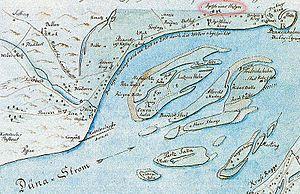
Lucavsala, Frīdrihsala et d'autres îles de la Daugava par Johann Christoph Brotze (1742-1823).
Zaķusala est l'une des îles sédimentaires sur la Daugava en Lettonie. Administrativement elle fait partie de la commune de Riga et de son arrondissement Salas. Elle se situe sur le segment entre Katlakalns et le Vieux Riga. Sa longueur est de 3,5 km pour une largeur comprise entre 100 et 300 m.